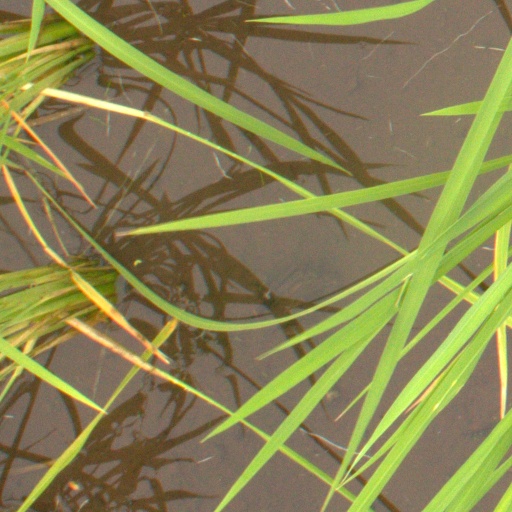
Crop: rice